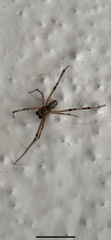
Species: Lactrodectus_hesperus